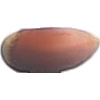
Label: hazelnut